4-4-0

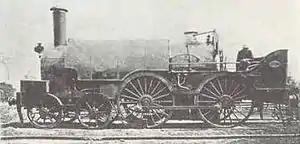
"Bogie" class 4-4-0ST "Horace" of 1854

Seven side-tank locomotives were built for the Cape Government Railways (CGR) by Robert Stephenson & Company in 1875. Since they were found to be fast and reliable engines, four more were delivered in 1880, built by Neilson & Company and practically identical to the previous seven, but equipped with small optional four-wheeled water tenders. They were all designated 1st Class when a locomotive classification system was introduced by the CGR.